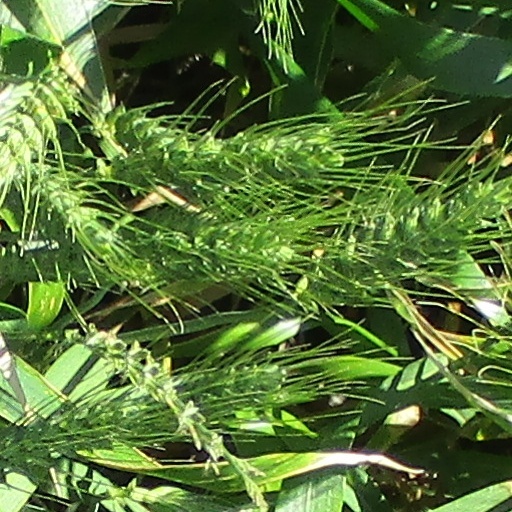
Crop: wheat